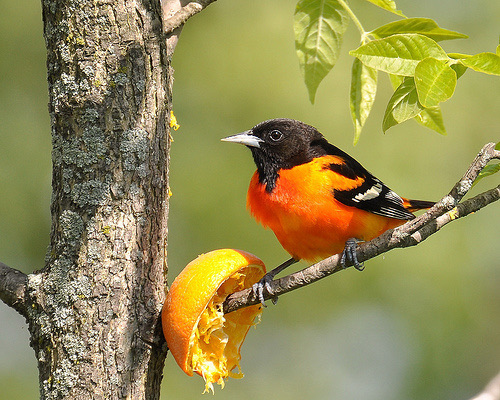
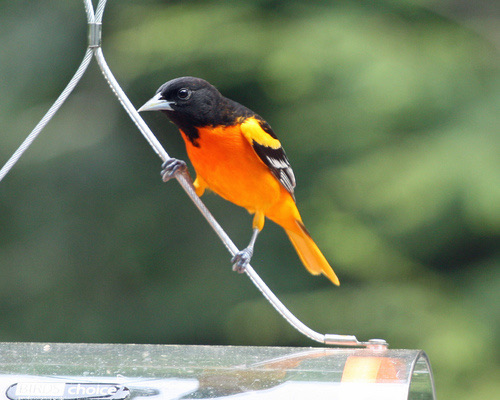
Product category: misc
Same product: yes